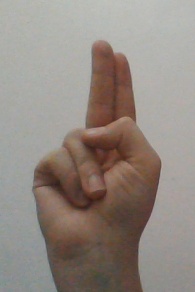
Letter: taa